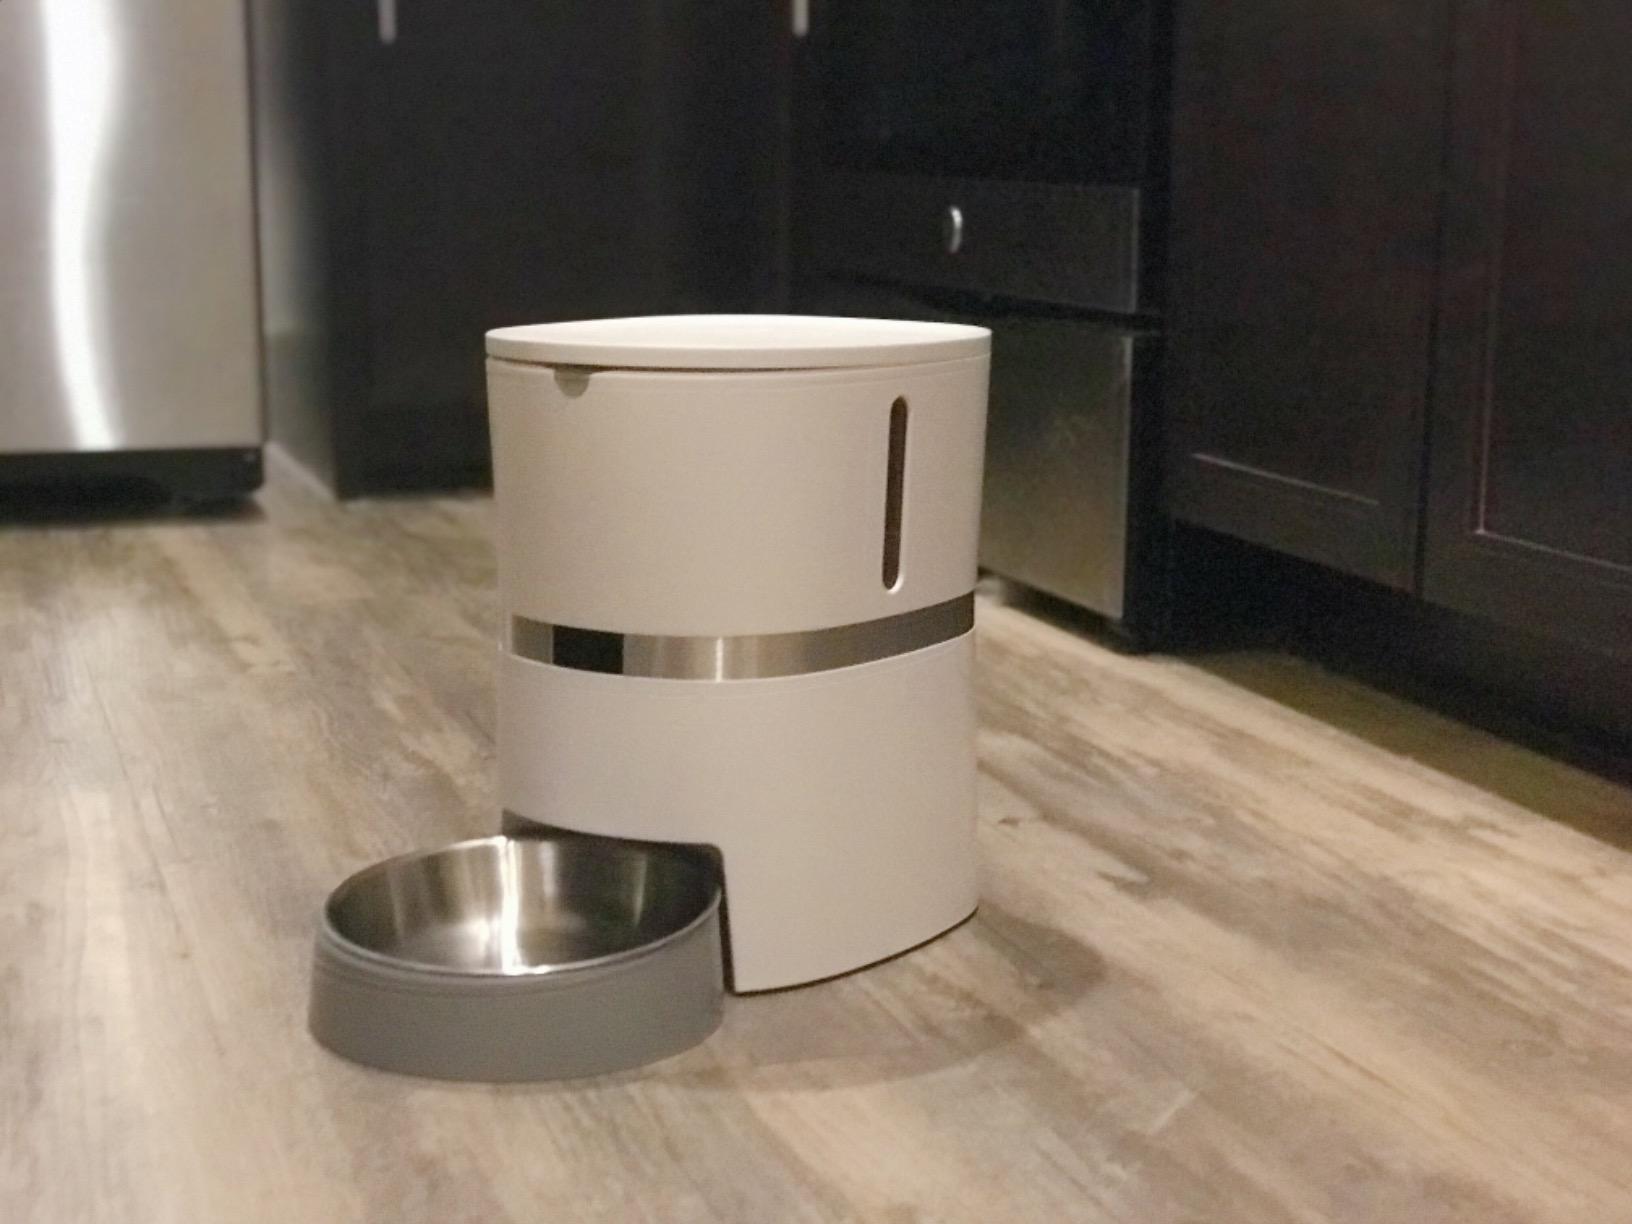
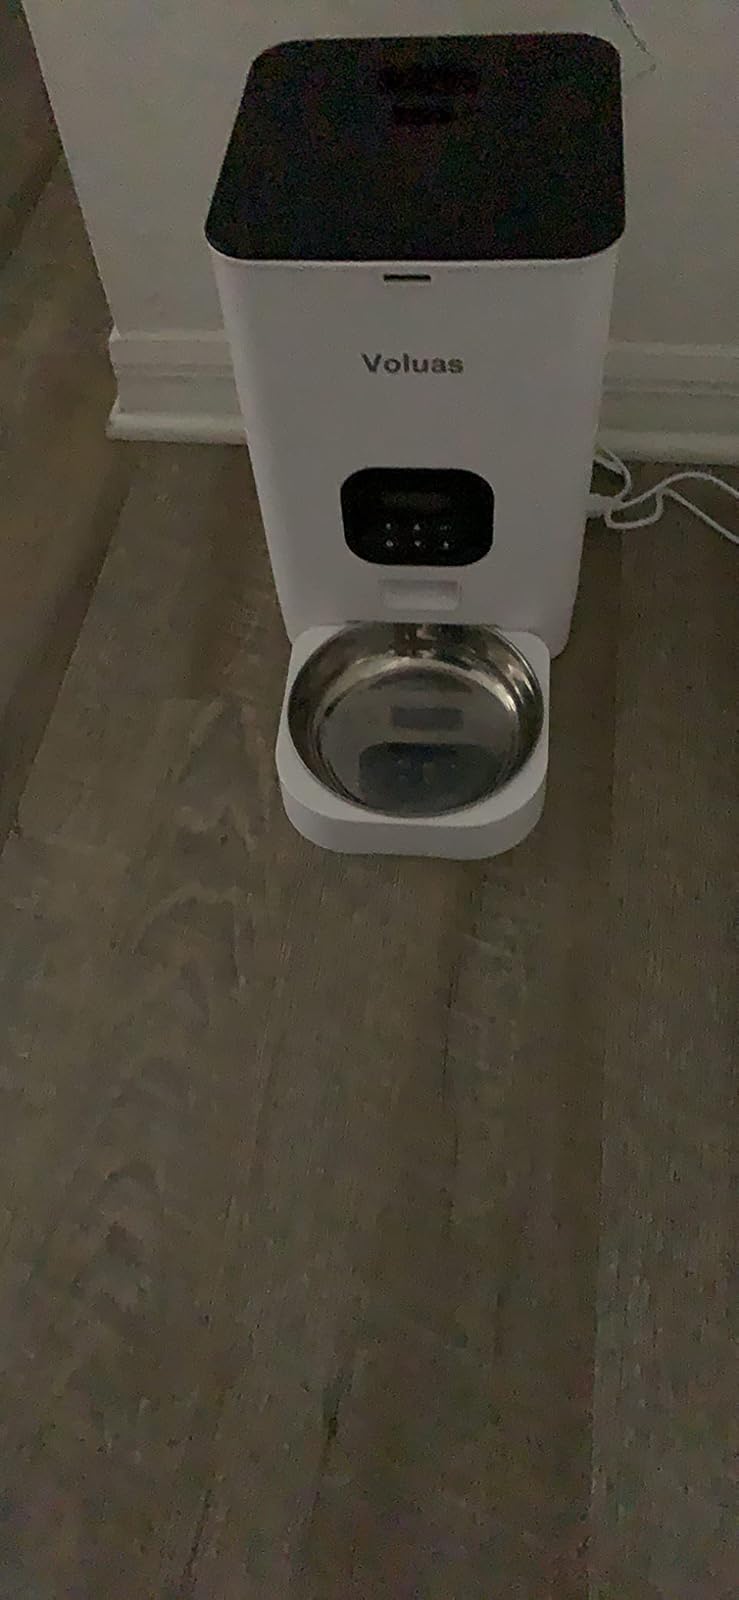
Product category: items_feeder
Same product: no